Questionable Content

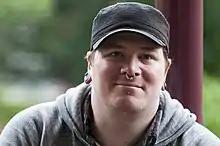
Creator of "Questionable Content", Jeph Jacques, in 2012

In 2003, Jacques worked at a local newspaper in Easthampton, Massachusetts answering telephones. According to Jacques, the large amount of free time and access to the Internet led him to read webcomics "as something to do". Jacques stated, "I've always been really interested in music, and indie rock specifically, and I never saw any other comics that dealt with that aspect of our culture. I felt like there was a niche there that would work." Jacques posted the first "QC" on August 1, 2003.